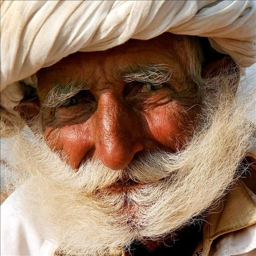
man who exhibits an elaborate beard and mustache .